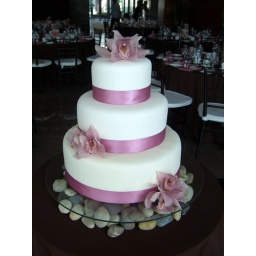
Displayed on an elevated glass circle, this wedding cake gives the impression that it's floating above the pile of rocks.